Lynn Bomar

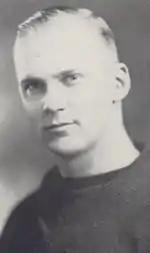
Bomar ("the Blonde Bear") at Vanderbilt around 1922

Robert Lynn Bomar (January 21, 1901 – June 11, 1964) was an American football end in the National Football League (NFL). Bomar played college football, basketball and baseball for Vanderbilt University, following coach Wallace Wade and classmate Hek Wakefield there from prep school, and was a unanimous 1922 All-Southern selection and a consensus 1923 All-American selection in football. The latter season included a first-team All-American selection by Walter Camp, rare for a player in the South. A paralyzing injury ended Bomar's college career, but he quickly recovered and sat on the bench for all of his team's games. He played for the New York Giants in 1925 and 1926, retiring abruptly after a separate injury. Bomar was nicknamed "the Blonde Bear".